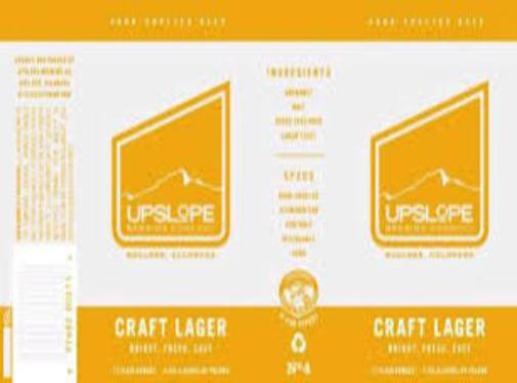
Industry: Food